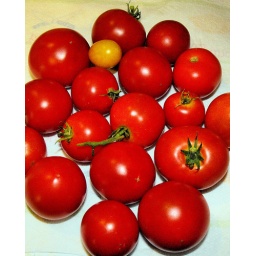
a harvest, one yellow hiding in among the red